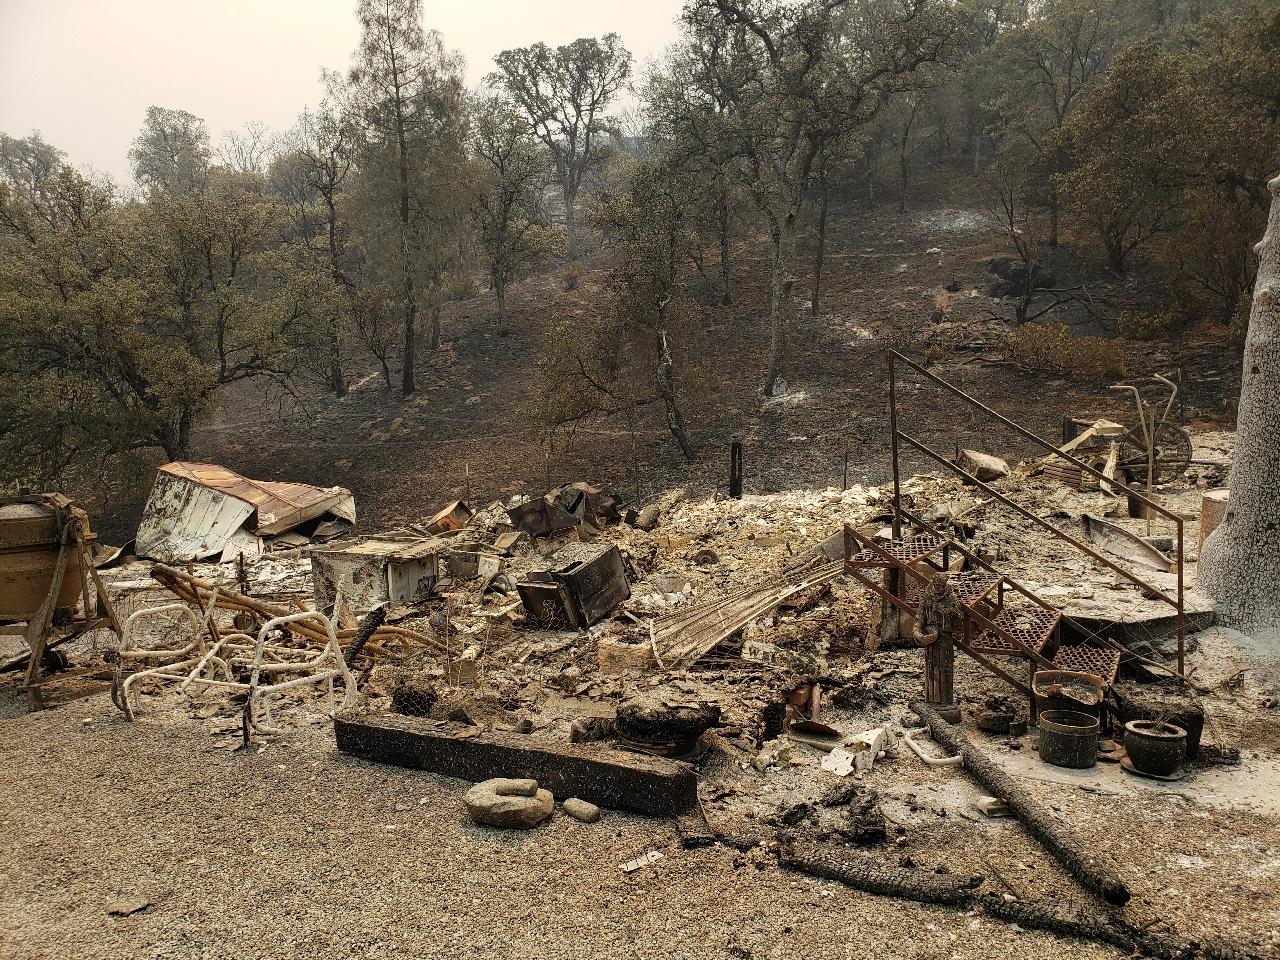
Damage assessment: destroyed